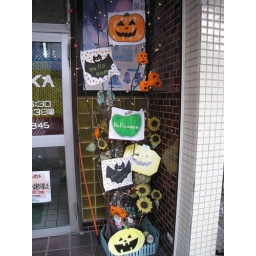
hhalloween in misawa on white pole road